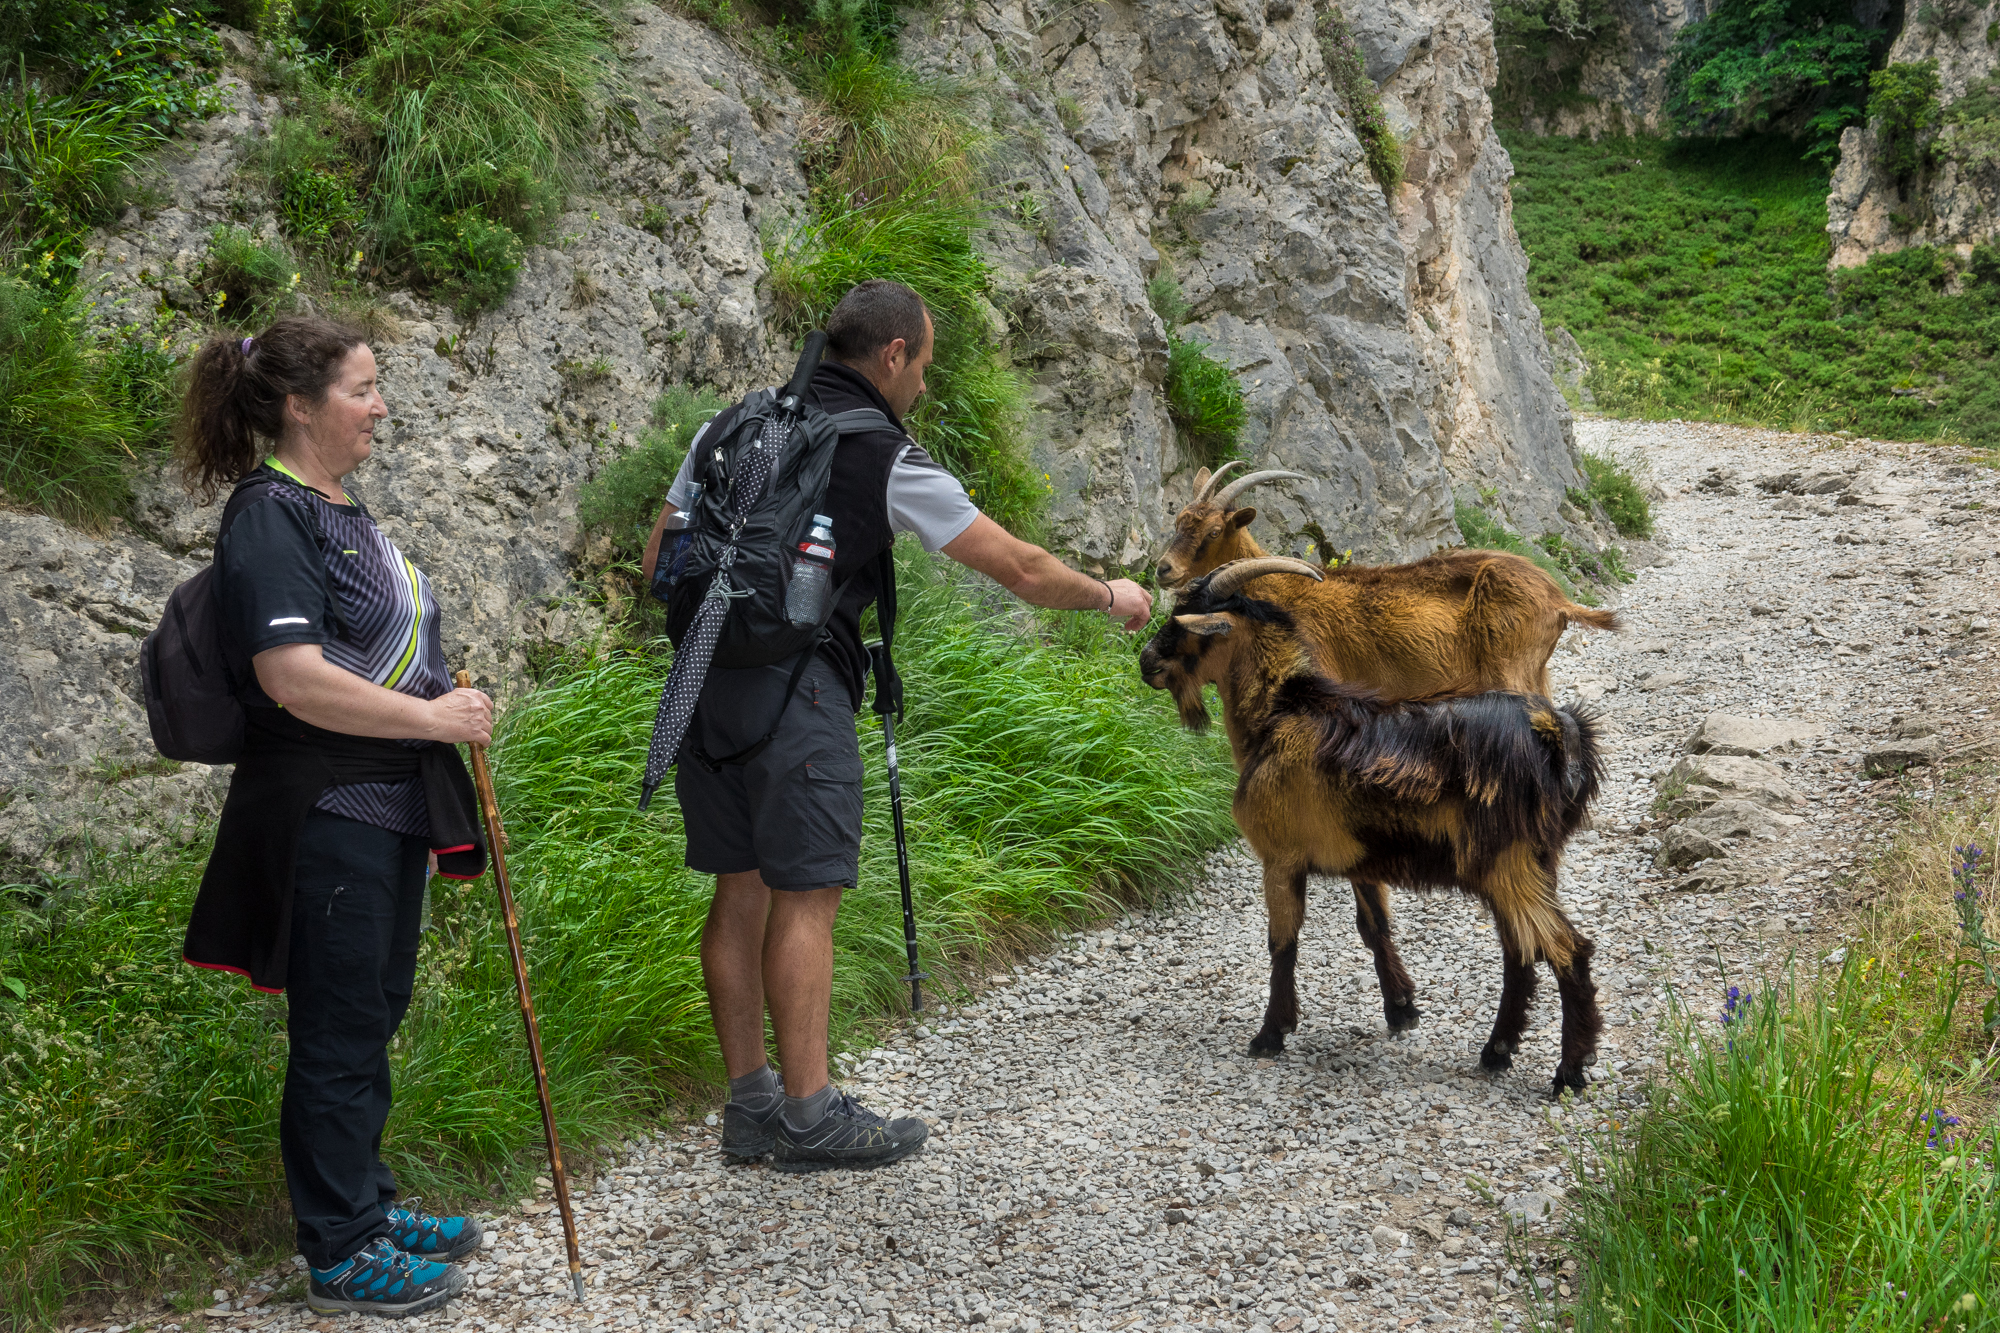
landscape, wilderness, wildlife, goats, spain, paisajes, rutadelcares, picosdeeuropa, castillayleon, es, espana, ggl1, gaby1, xovesphoto, sonydscrx10iii, sonyrx10iii, rx10iii, rx10m3, posadadevalden, cares, pack animal, cattle like mammal